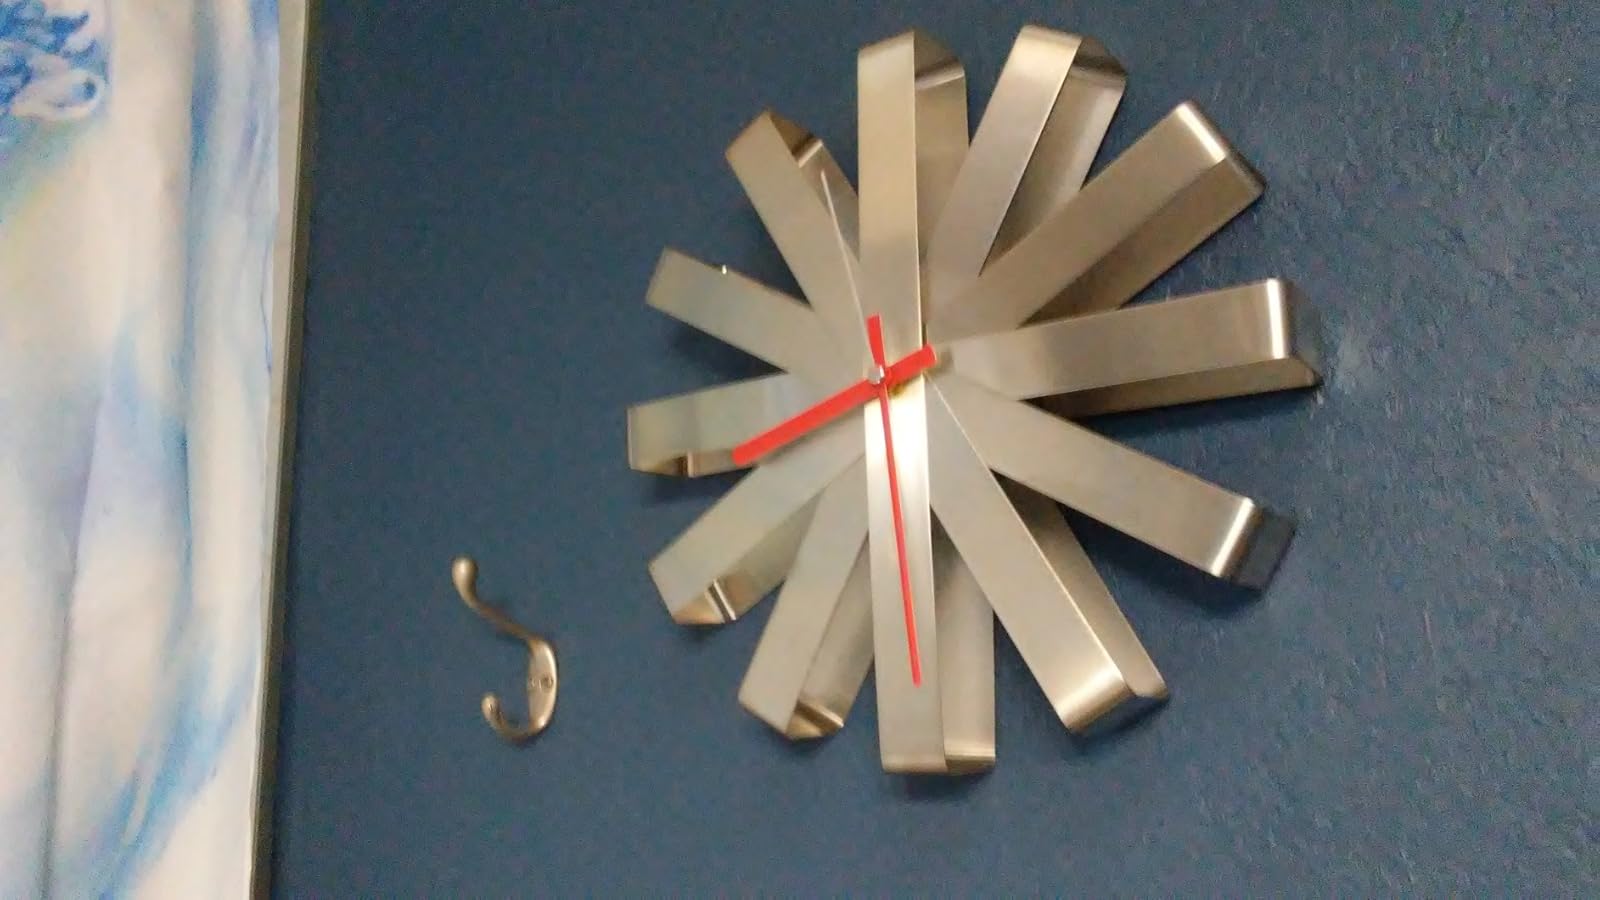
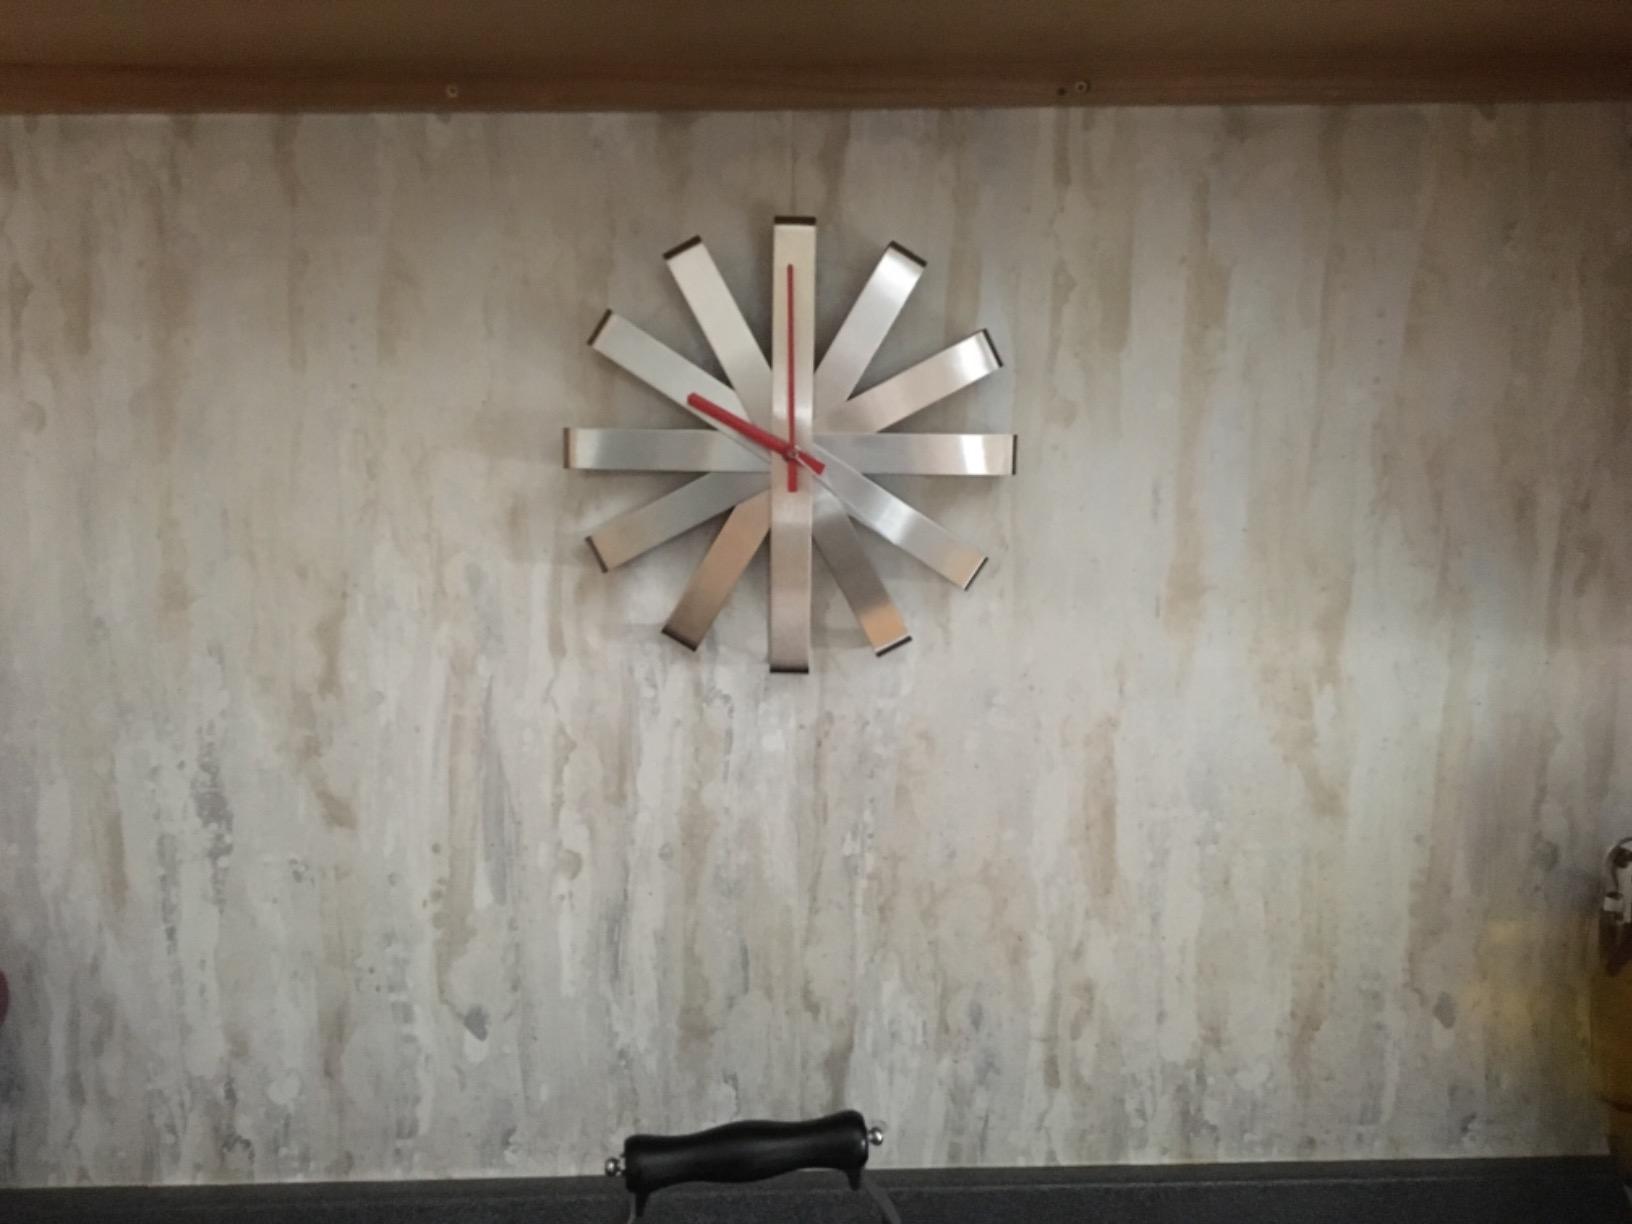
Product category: clock
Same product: yes